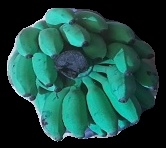
Variety: elakki-bale
Grade: grade3